Strzyga

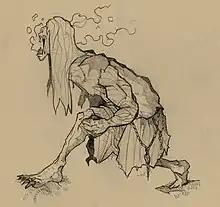
, an artistic vision by Filip Gutowski. Excerpt from The Sarmatian Bestiarium by Janek Sielicki

According to Aleksander Brückner, the word is derived from Strix, Latin for owl and a bird-like creature which fed on human flesh and blood in Roman and Greek mythology. Hungarian "sztriga", the Albanian "shtriga" and are also cognate and related.